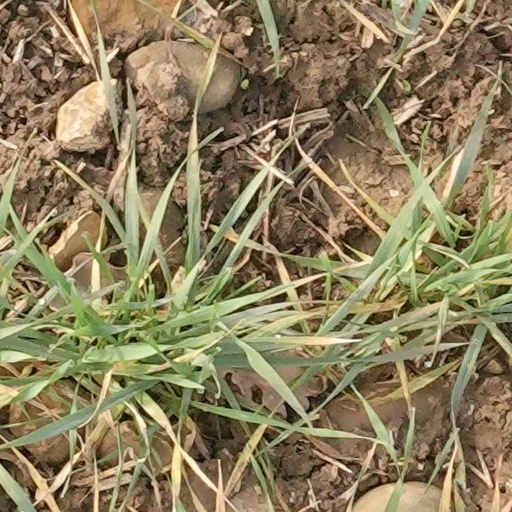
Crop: wheat